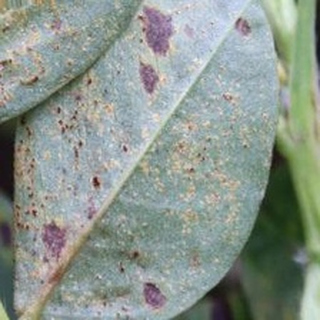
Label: groundnut_rust